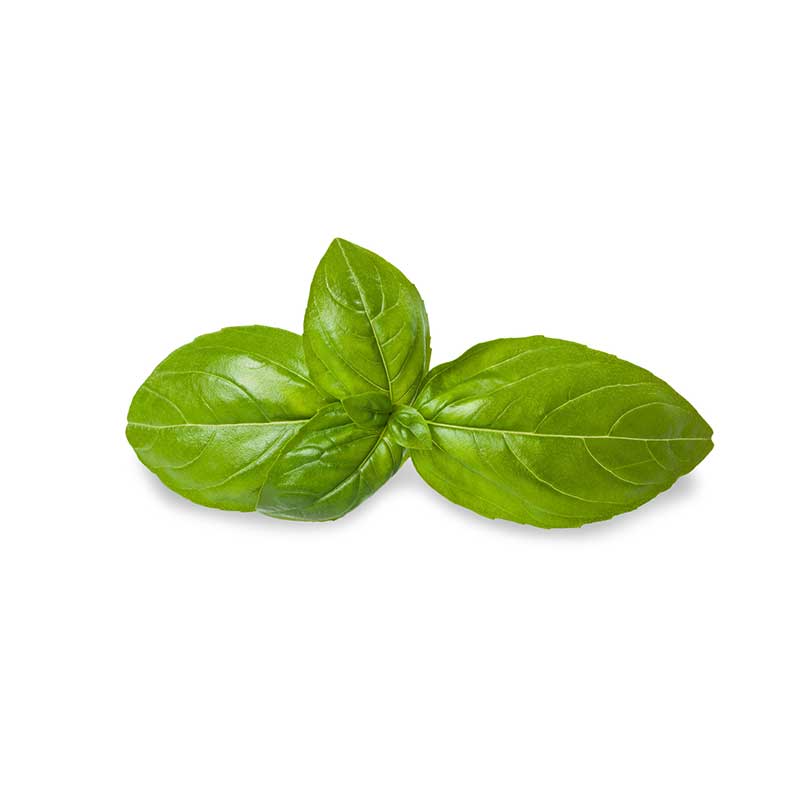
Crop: unknown
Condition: basil